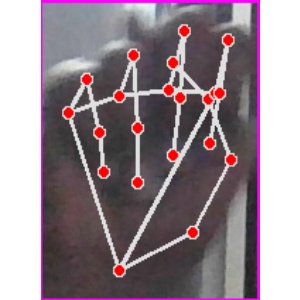
अक्षर: न